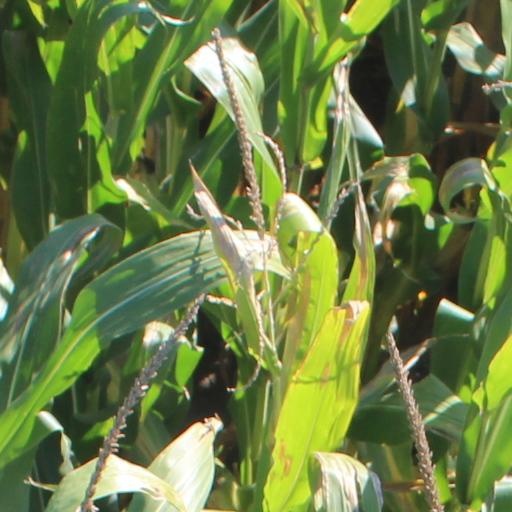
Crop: maize; corn